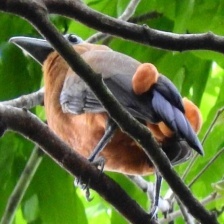
Species: CAPUCHINBIRD
Scientific name: PERISSOCEPHALUS TRICOLOR